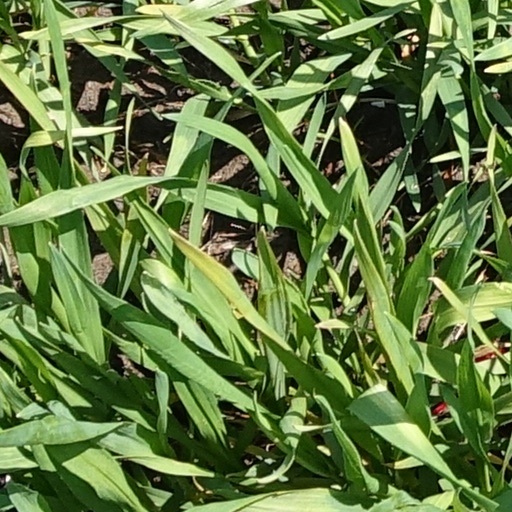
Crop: wheat